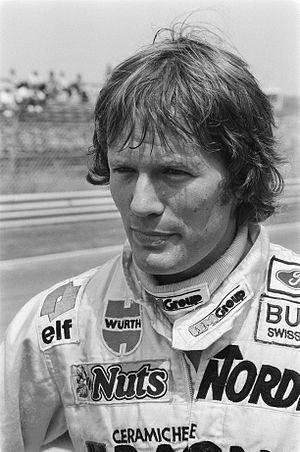
Marc Surer lors du Grand Prix des Pays-Bas 1982 à Zandvoort.
Marc Surer, né le 18 septembre 1951 à Füllinsdorf, est un pilote automobile suisse qui a notamment participé au championnat du monde de 1979 à 1986. Surer a disputé 82 Grands Prix, inscrit un total de 17 points et a réalisé 1 meilleur tour en course.